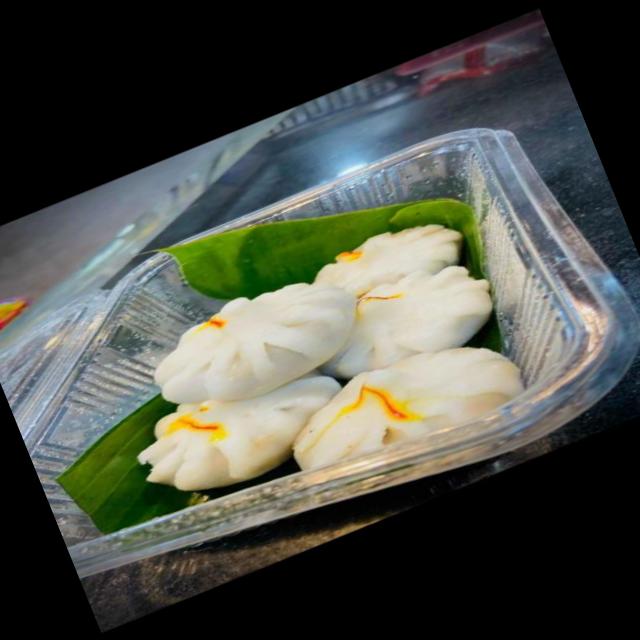
Dish: modak